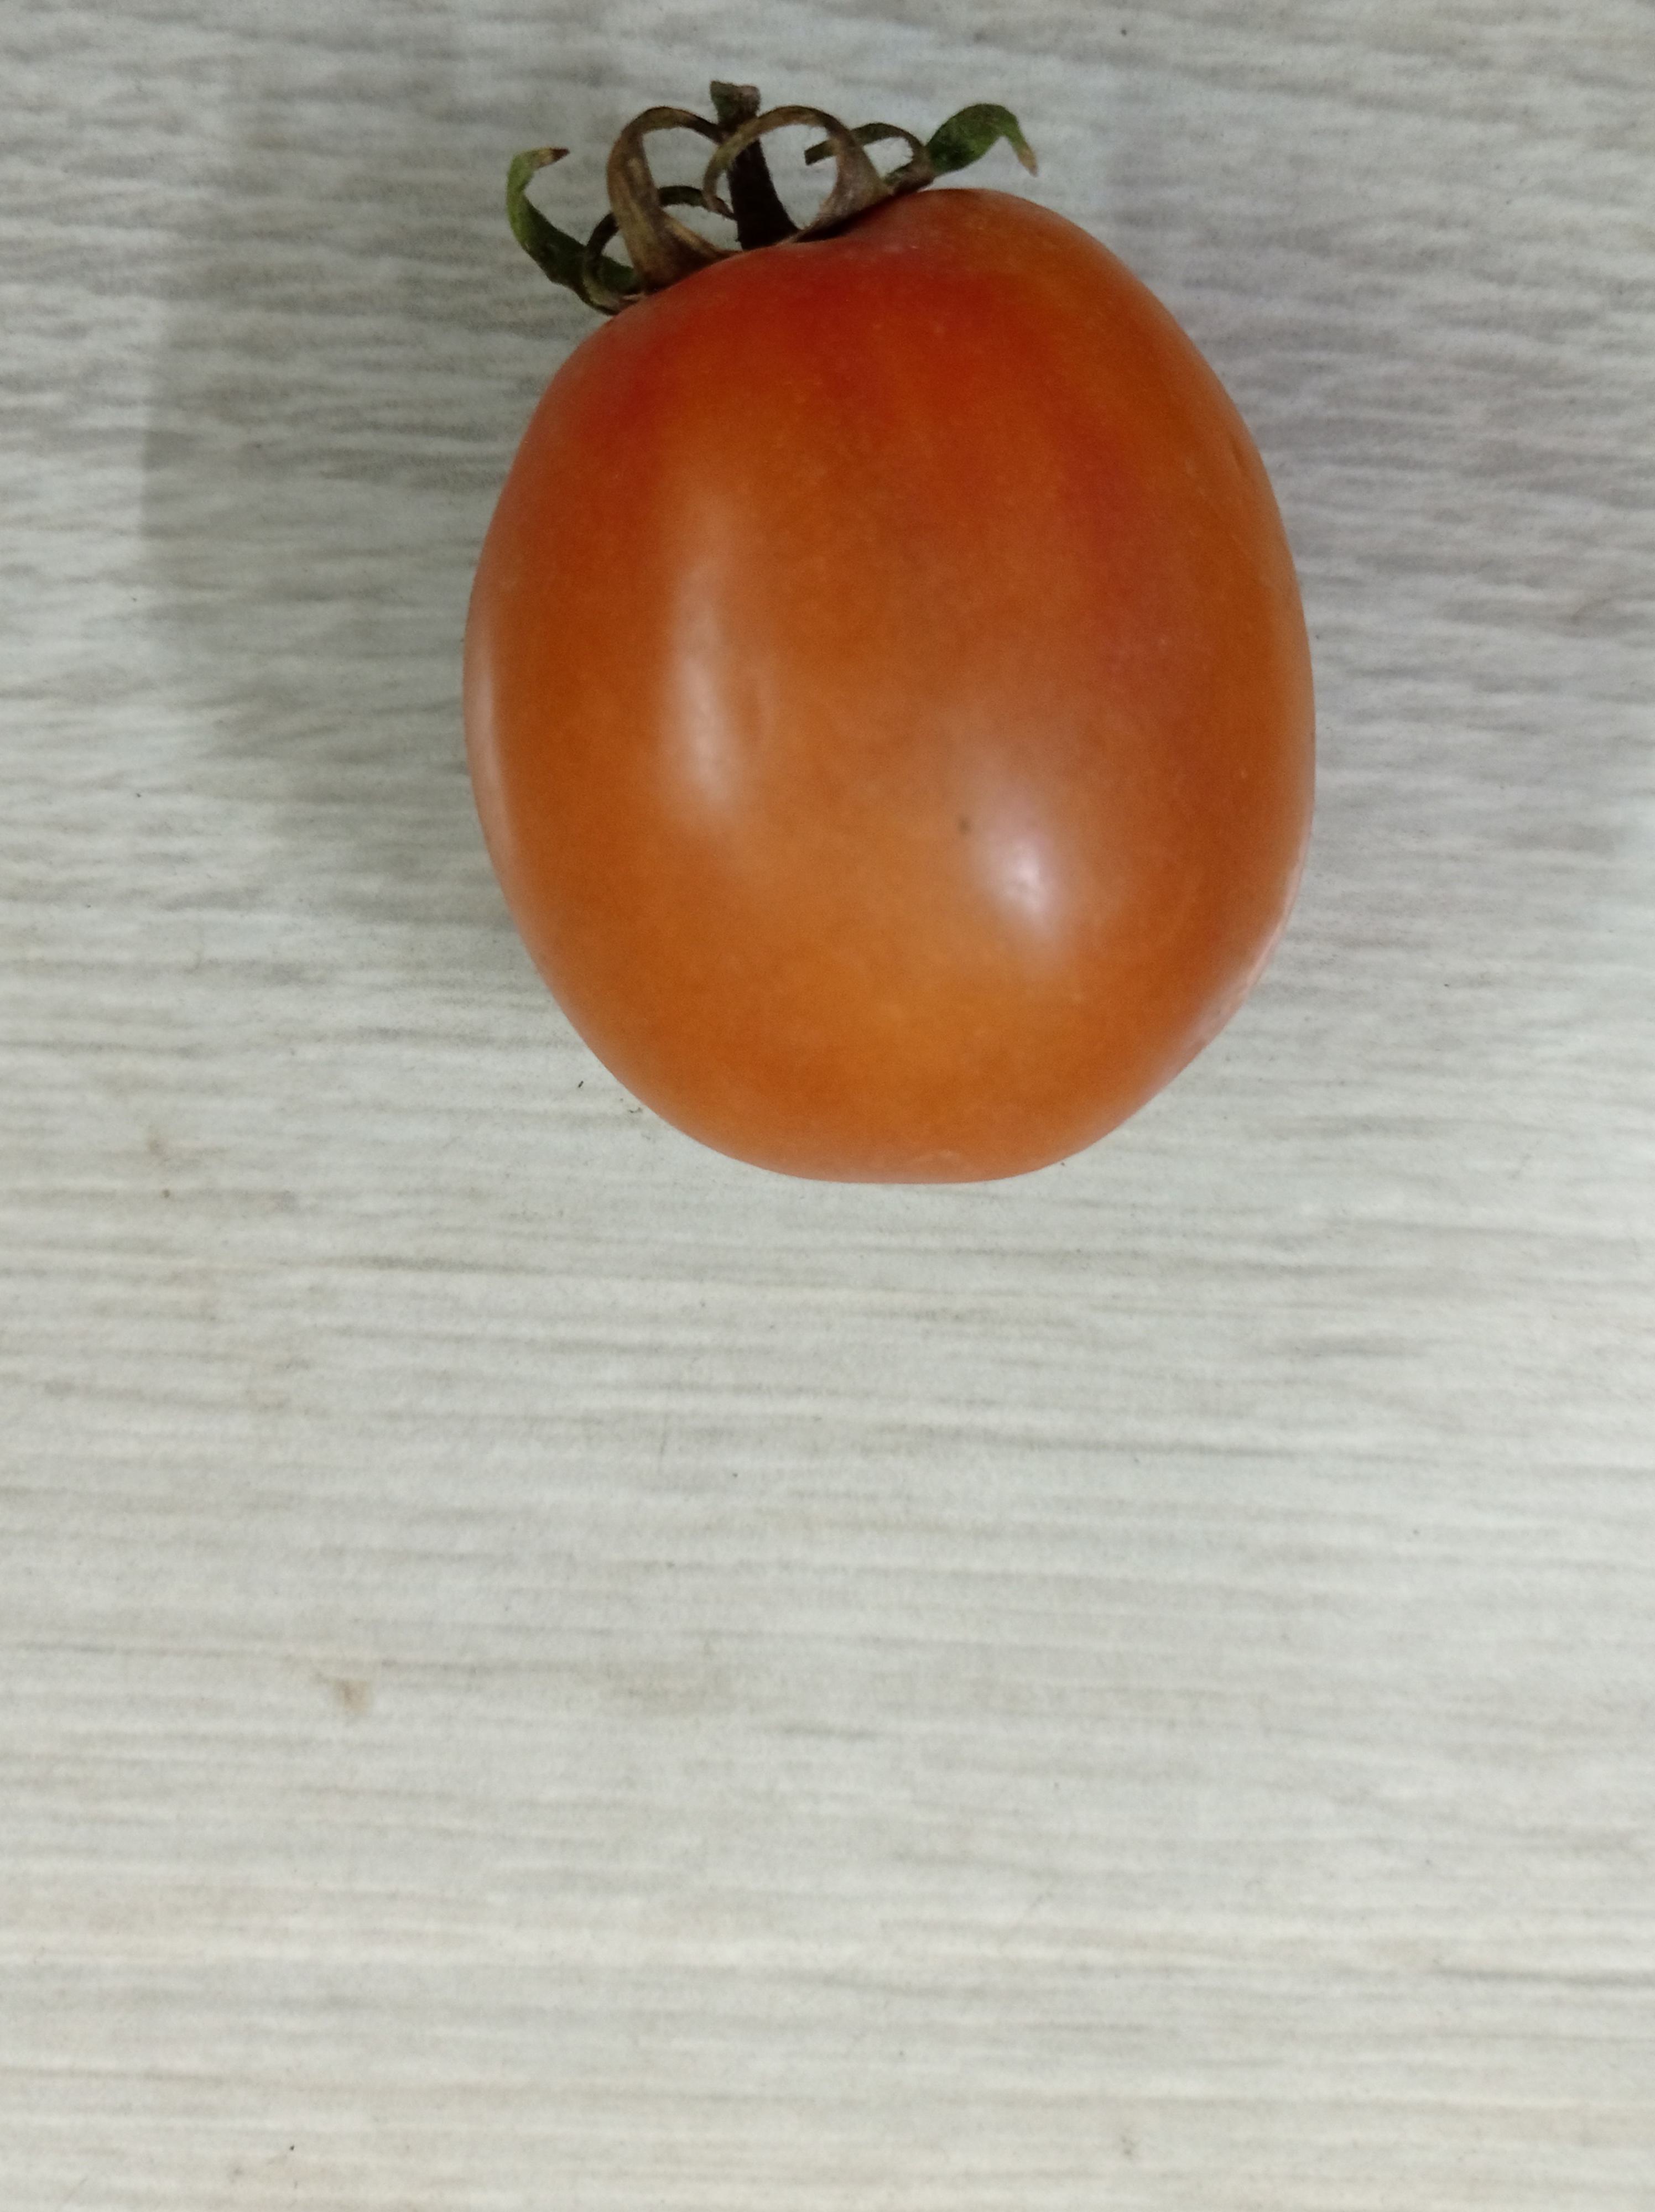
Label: Fresh